George Ellery Hale

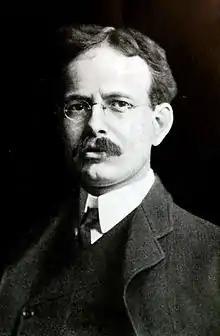
George Ellery Hale, c. 1913

George Ellery Hale (June 29, 1868 – February 21, 1938) was an American astrophysicist, best known for his discovery of magnetic fields in sunspots, and as the leader or key figure in the planning or construction of several world-leading telescopes; namely, the 40-inch refracting telescope at Yerkes Observatory, 60-inch Hale reflecting telescope at Mount Wilson Observatory, 100-inch Hooker reflecting telescope at Mount Wilson, and the 200-inch Hale reflecting telescope at Palomar Observatory. He played a key role in the foundation of the International Union for Cooperation in Solar Research and the National Research Council, and in developing the California Institute of Technology into a leading research university.